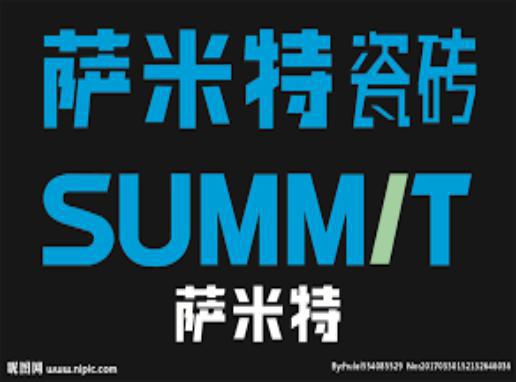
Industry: Others